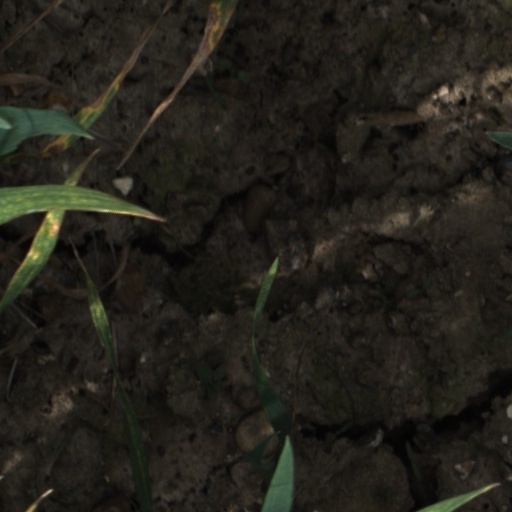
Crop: wheat